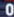
Number: 0